DeMarcus Cousins

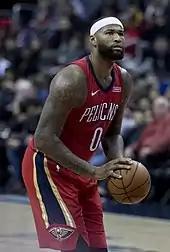
Cousins with New Orleans in 2017

On February 20, 2017, Cousins and teammate Omri Casspi were traded to the New Orleans Pelicans in exchange for Tyreke Evans, Buddy Hield, Langston Galloway, and 2017 first-round and second-round draft picks. He made his debut for the Pelicans three days later, recording 27 points and 14 rebounds in a 129–99 loss to the Houston Rockets. On March 3, 2017, he had 19 points and a season-high 23 rebounds in a 101–98 overtime loss to the San Antonio Spurs. His 23 rebounds tied the Pelicans' franchise record held by Tyson Chandler. Two days later, he had 26 points and 15 rebounds before fouling out in the Pelicans' 105–97 win over the Los Angeles Lakers, marking Cousins' first win as a Pelican. On March 21, 2017, Cousins had his most prolific performance as a Pelican, recording 41 points and 17 rebounds in a 95–82 win over the Memphis Grizzlies. Ten days later, he had 37 points and 13 rebounds in his first game against Sacramento, a game the Pelicans won 117–89. Cousins tied a career high during the game with five three-pointers.